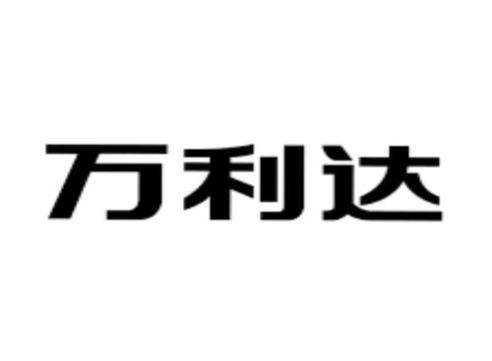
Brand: malata-2
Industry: Electronic